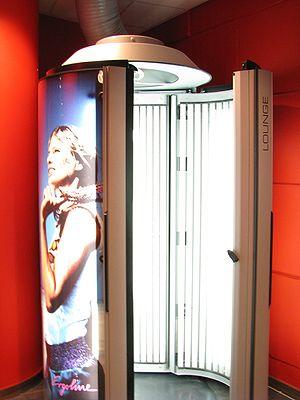
Un solarium est un établissement ou un lieu aménagé pour permettre de s'exposer à la lumière solaire ou à des rayons ultraviolets, le plus souvent afin de bronzer de façon accélérée. Certains établissements médicaux ont parfois recours à ce type d'équipement dans le cadre du traitement par thérapie photodynamique d'affections comme le psoriasis.